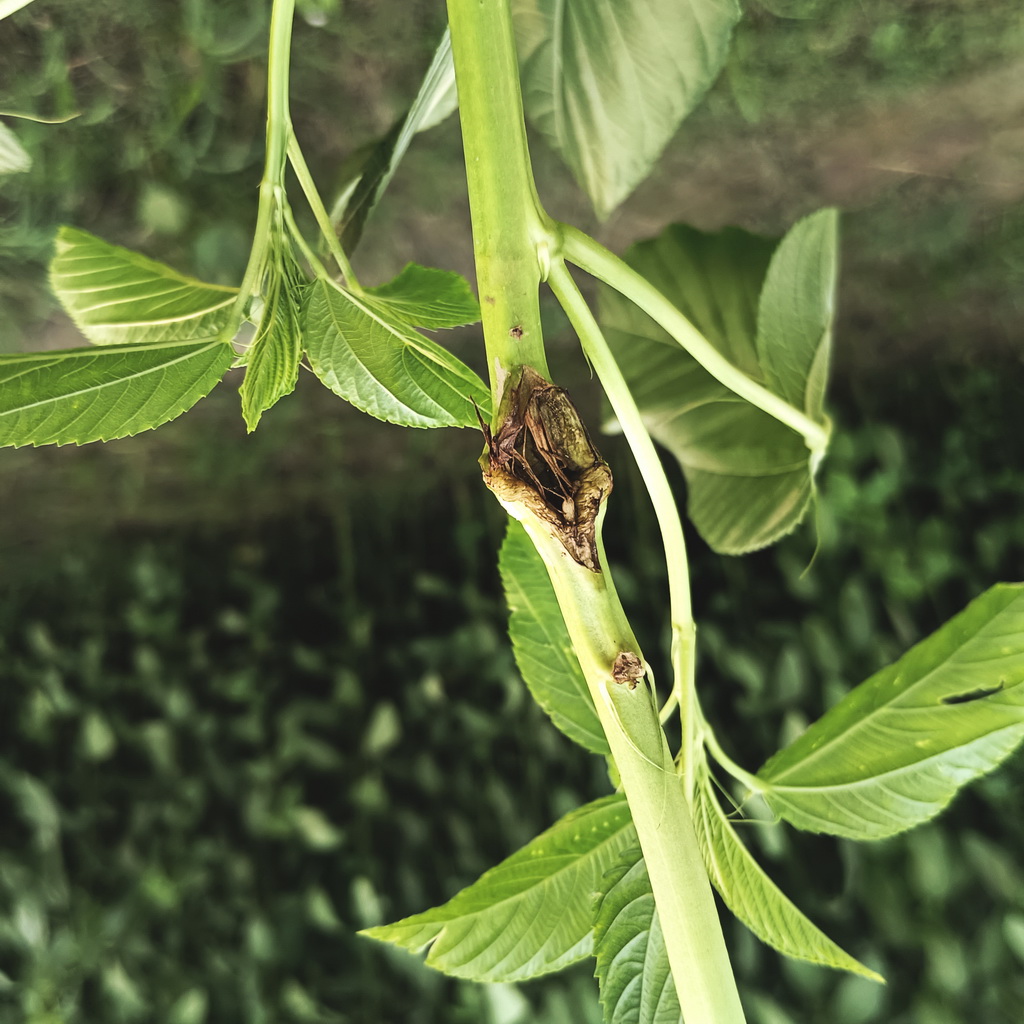
Label: Stem Soft Rot